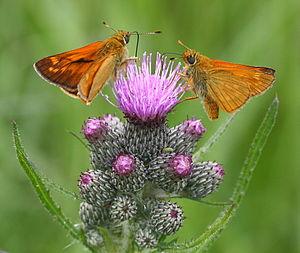
La Sylvaine, Ochlodes sylvanus, est une espèce de lépidoptères de la famille des Hesperiidae, répandue en Europe et en Asie tempérée.
Le Site de Grand Intérêt Biologique des Viviers, plus connu sous le nom de Terril des Viviers est un ancien site de charbonnage s'étendant à l'est de Gilly, section de la ville de Charleroi.